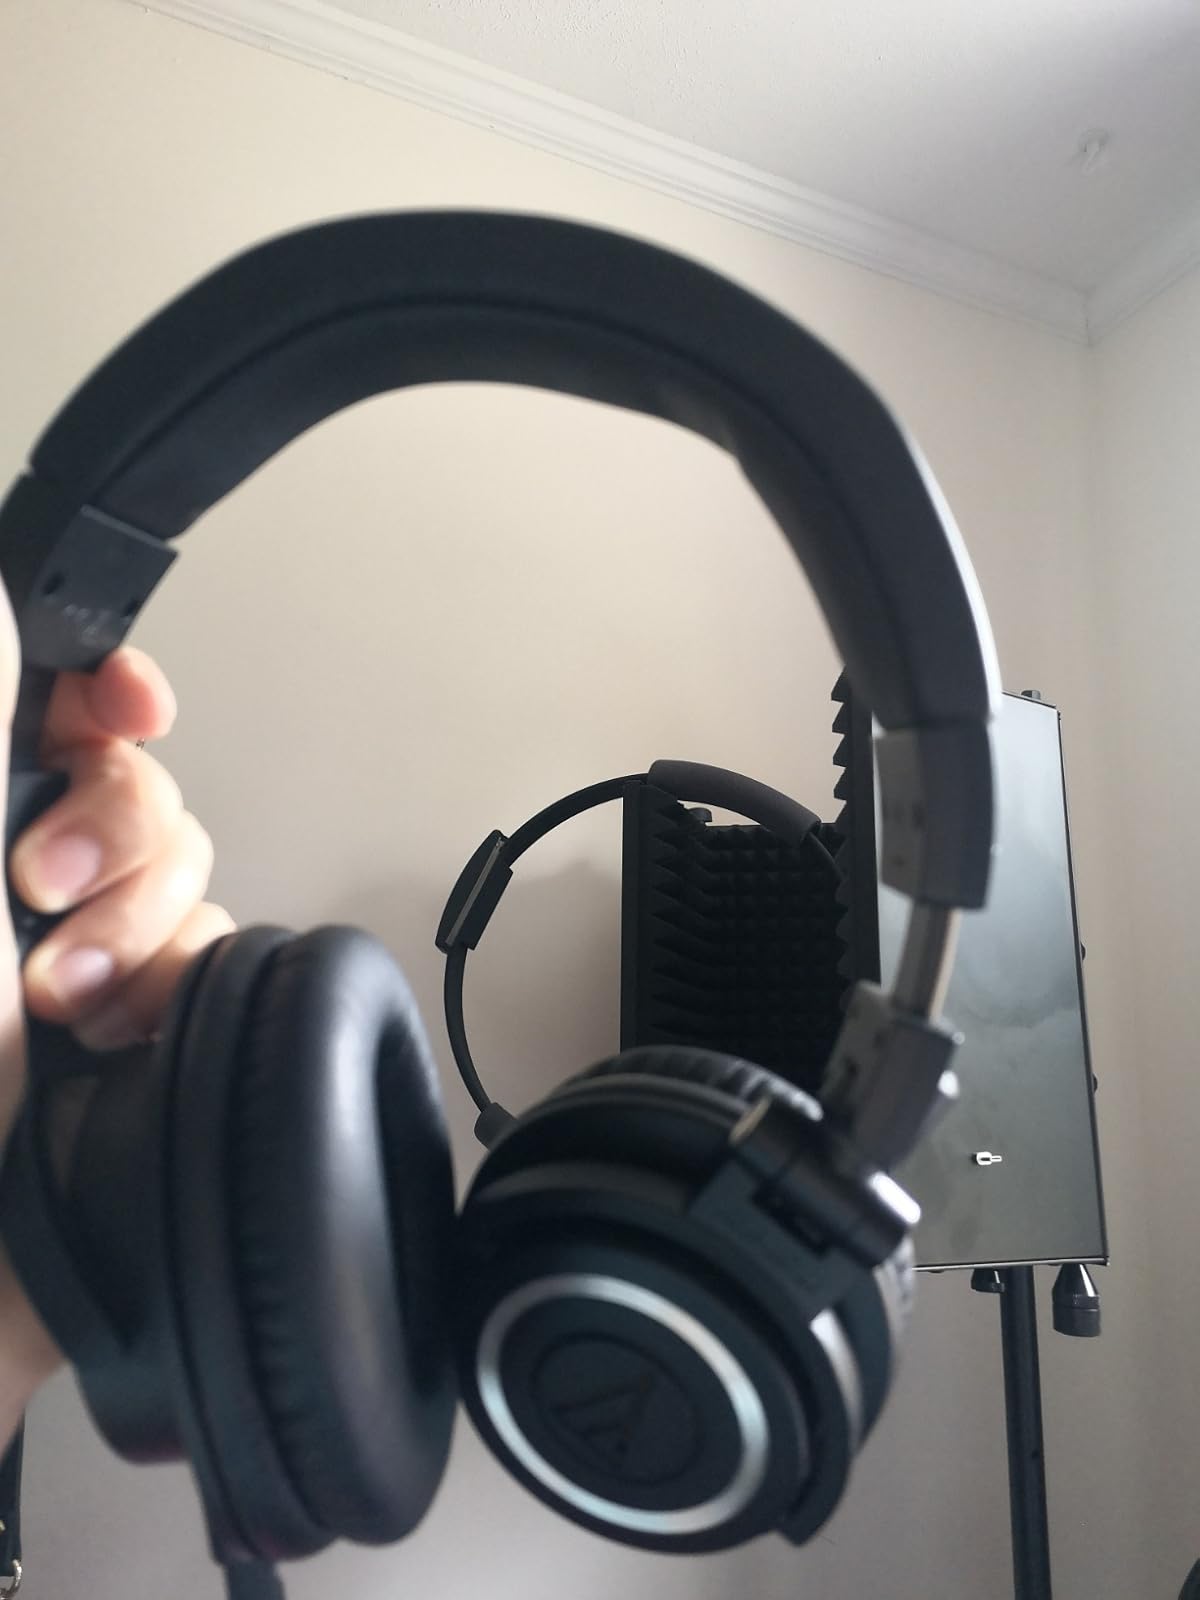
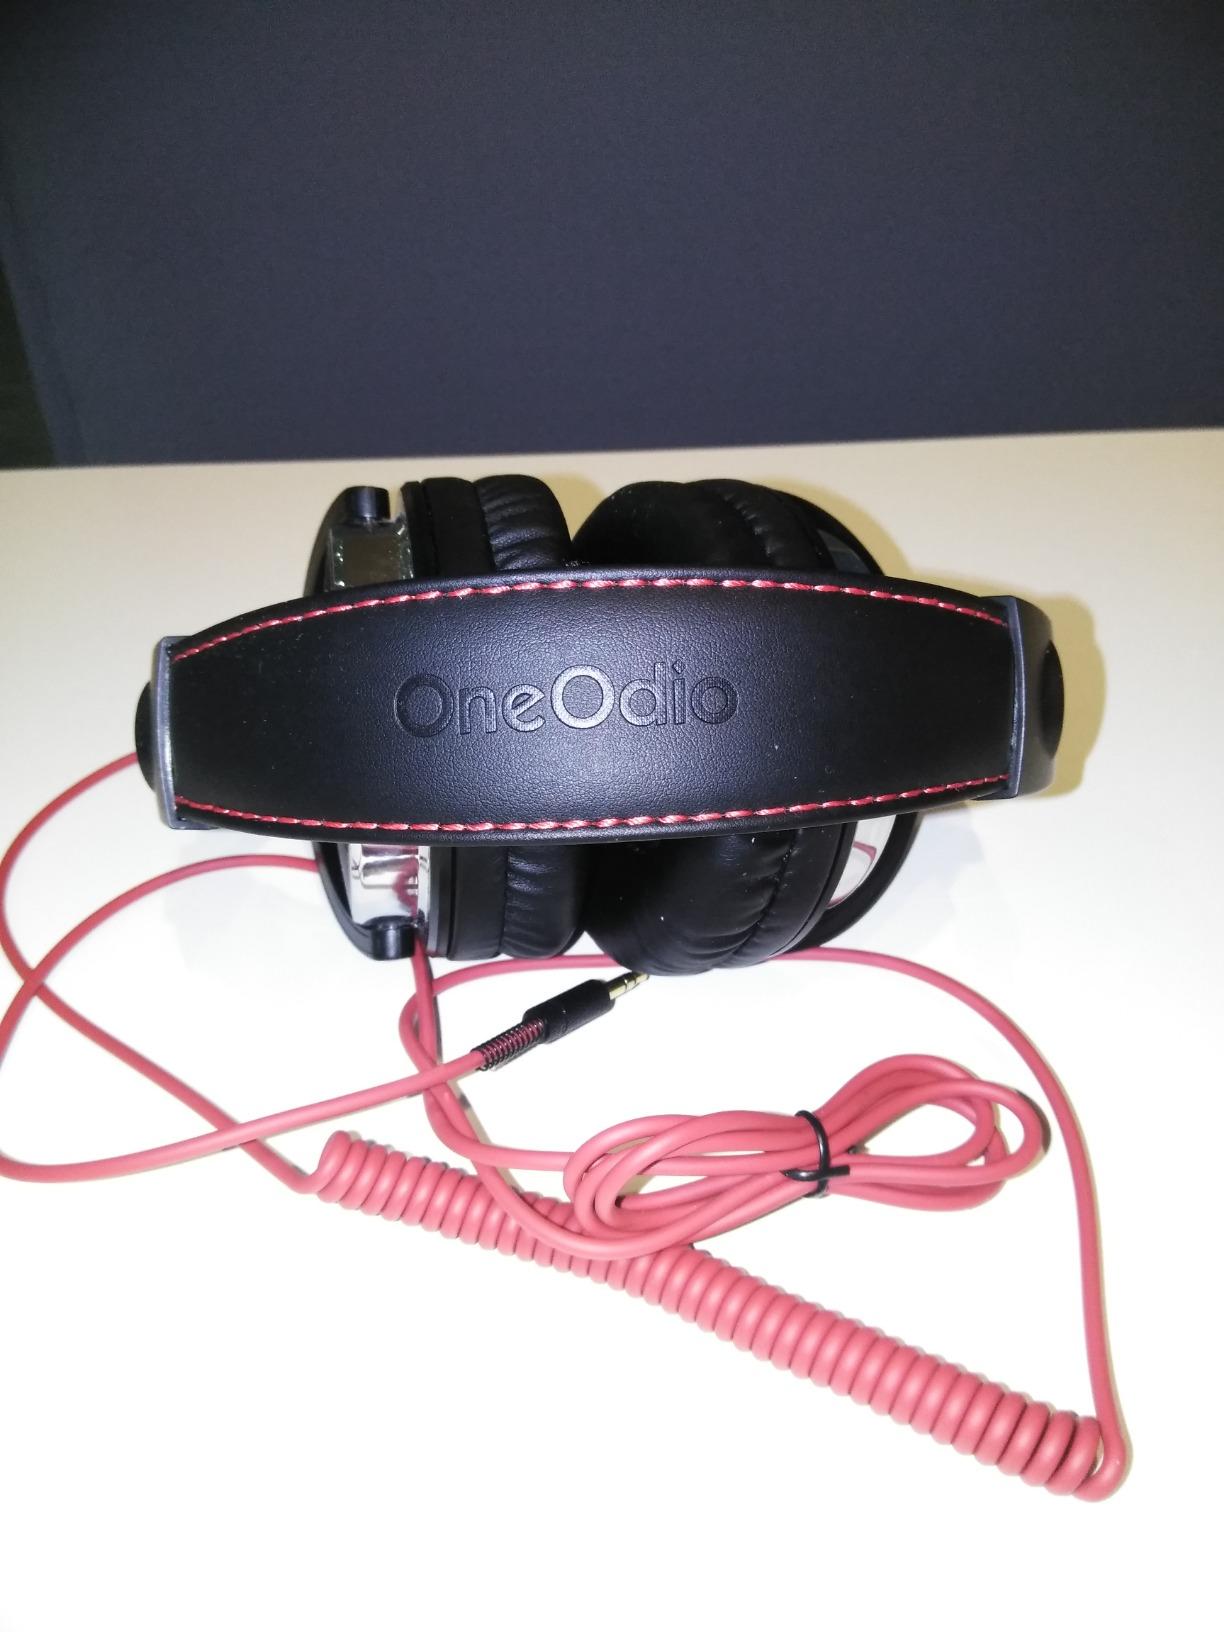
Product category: headphones
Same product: no